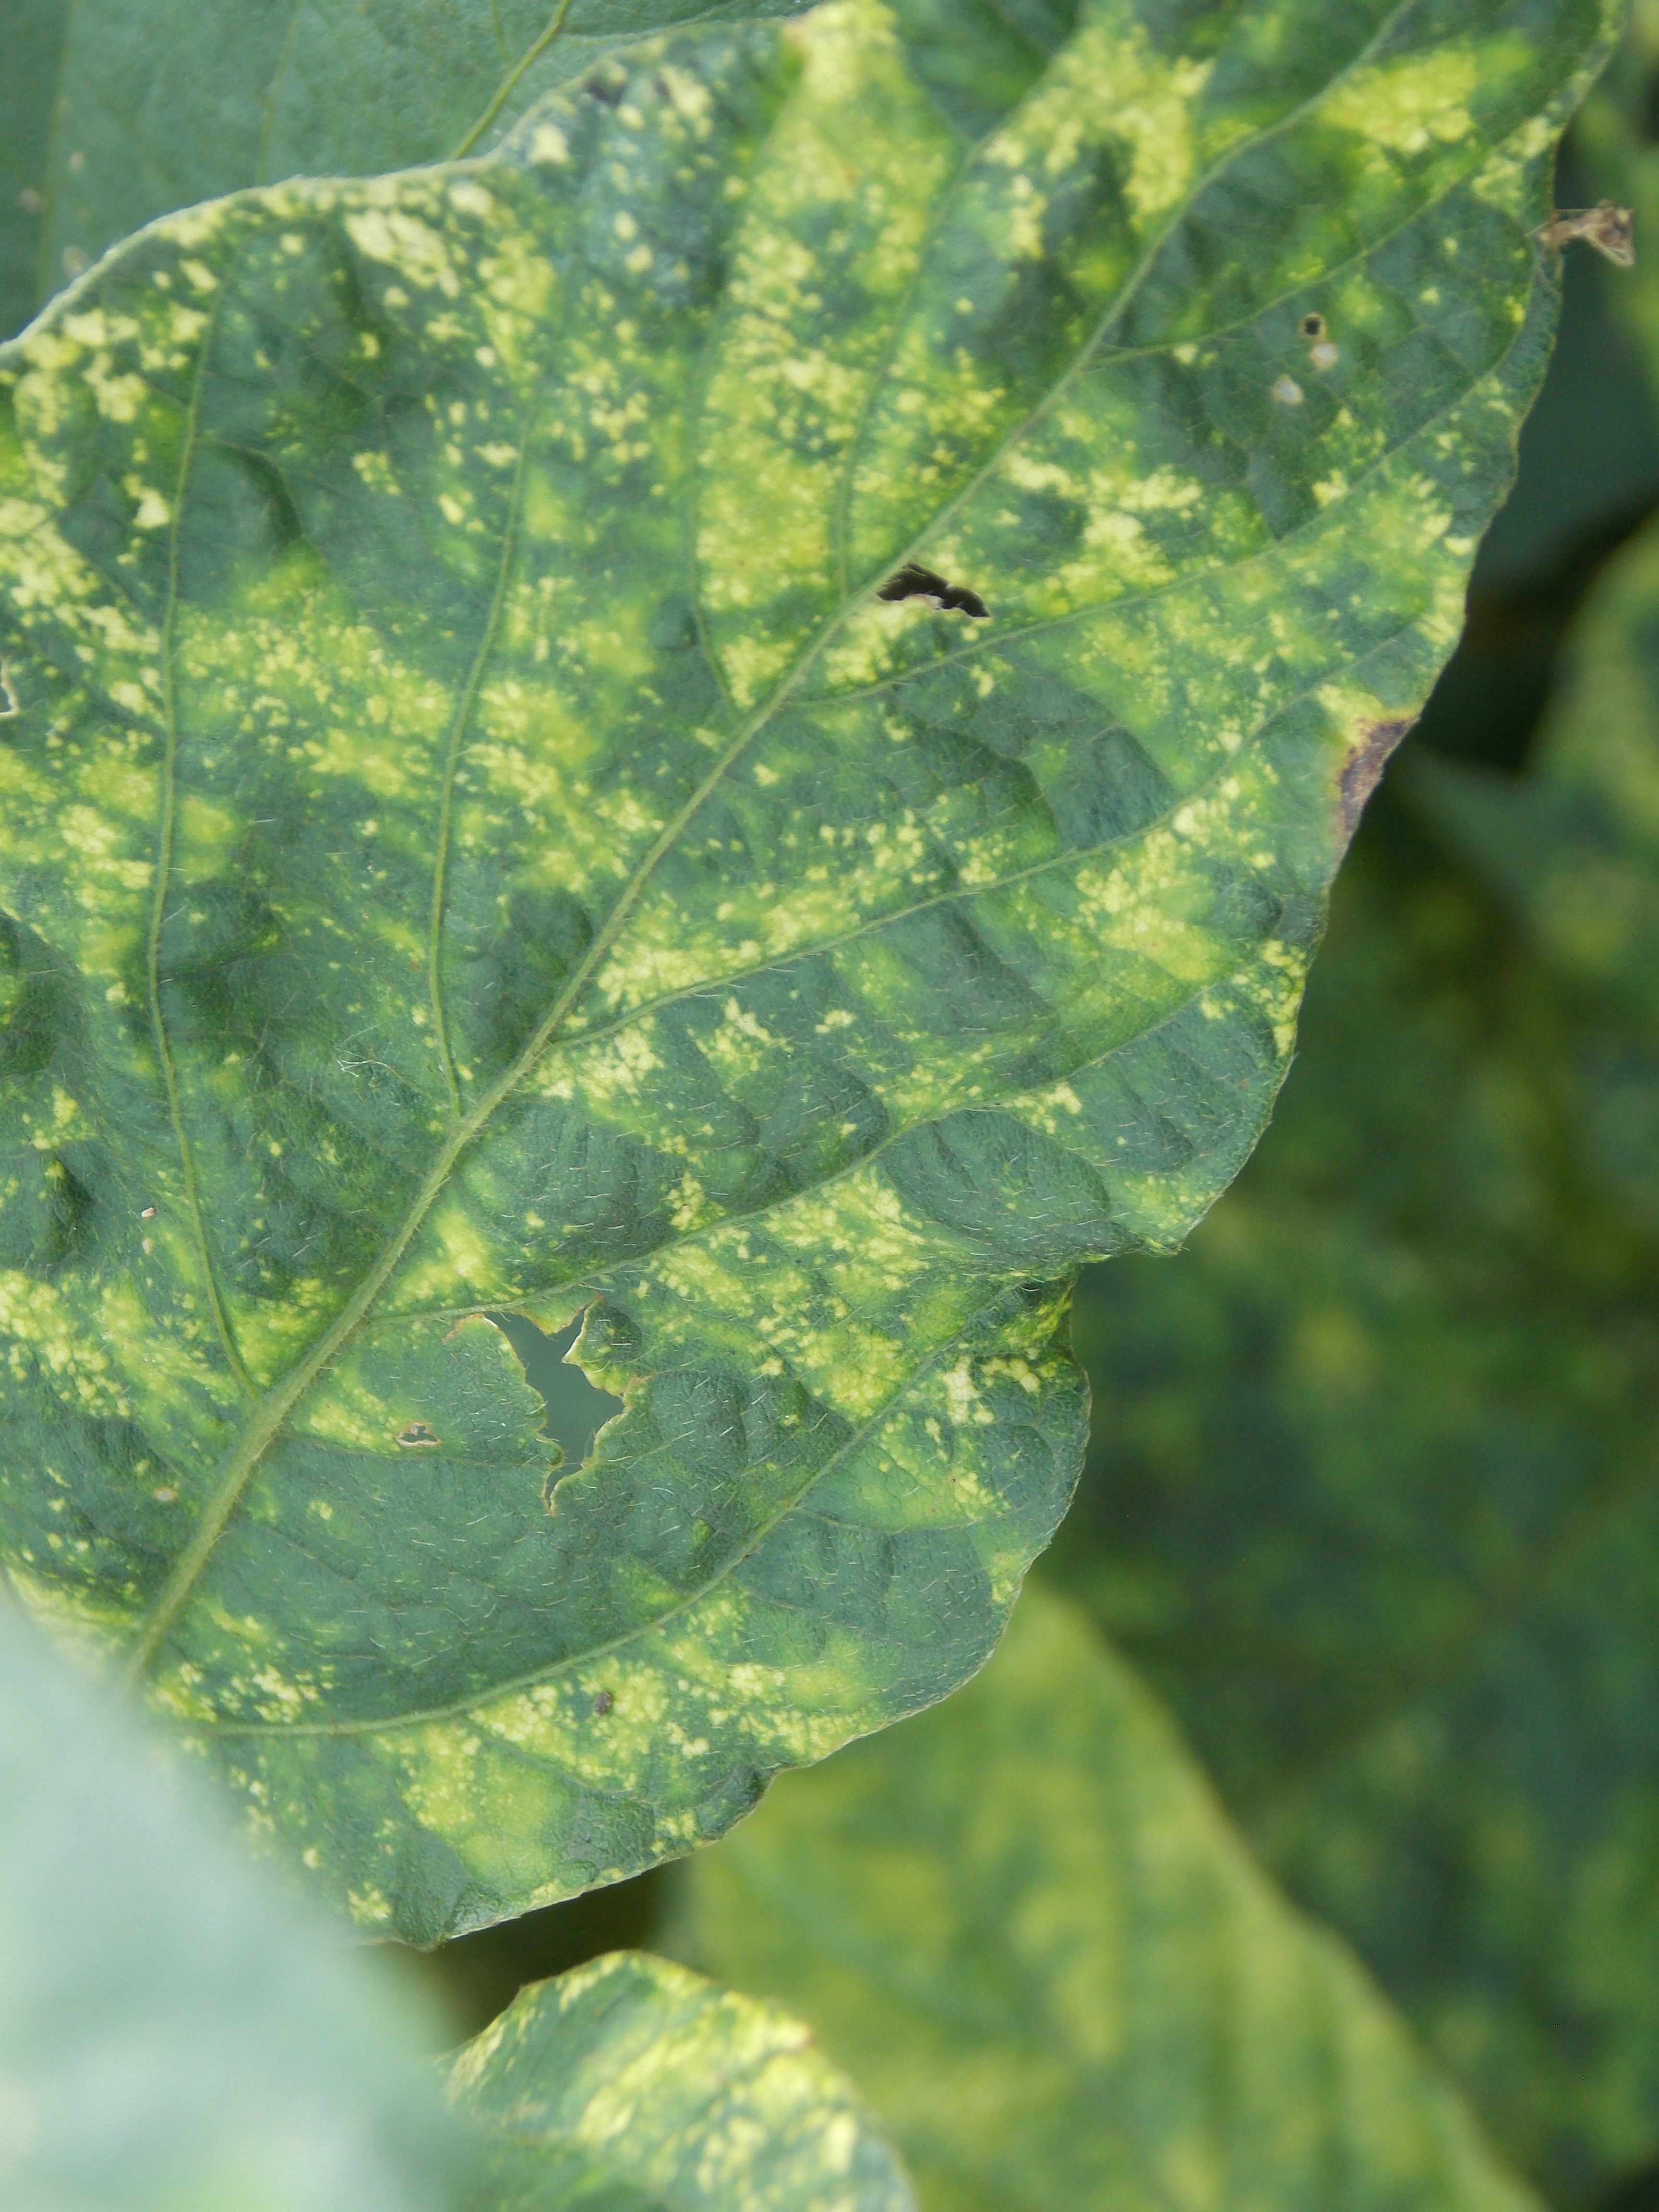
Label: Disease